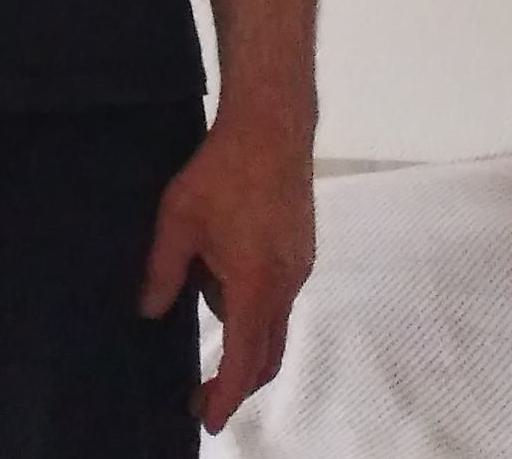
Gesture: no_gesture